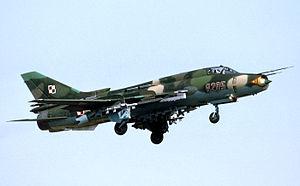
Le Soukhoï Su-17 est un avion d'attaque au sol soviétique dérivé du Soukhoï Su-7 et doté d'une aile à géométrie variable. Il a été construit à 2 867 exemplaires entre 1969 et 1990, dont 1 165 exportés dans quinze pays différents sous les désignations de Su-20 et Su-22. Il a été retiré du service actif en Russie en 1998, mais figure encore actuellement dans l'inventaire de plusieurs autres forces aériennes.